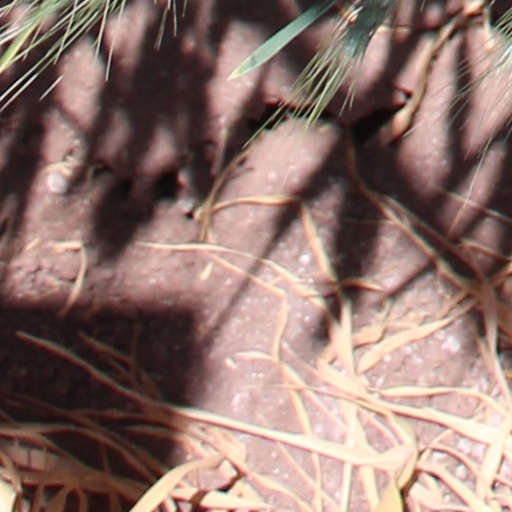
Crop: wheat